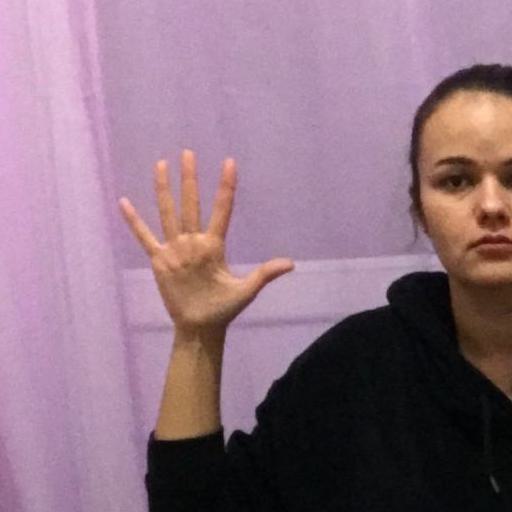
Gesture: palm